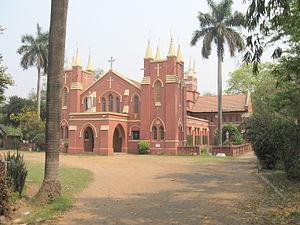
Asansol est une ville de l'État du Bengale-Occidental, en Inde. Elle est la deuxième plus grande ville de l'État après la capitale, Calcutta. Asansol est l'une des villes qui connaît le développement le plus rapide du pays.